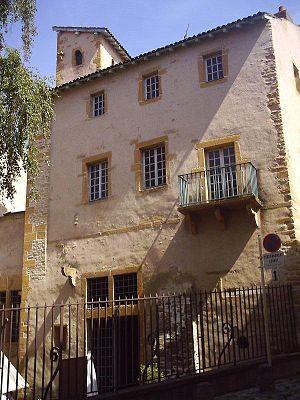
La maison de Rabelais à Metz était un édifice situé en contrebas de la colline Sainte-Croix, en bas de la rue d’Enfer, dans le quartier de l’Ancienne Ville de Metz.